Henry Sandon

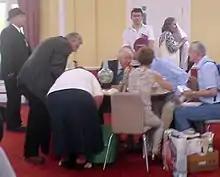
Sandon (seated centre) examining porcelain on the "Antiques Roadshow"

He began his career as an archaeologist and became interested in the history of ceramics after discovering Roman pots in his garden in Worcester. During the 1950s, he collected ceramic art from buildings in Worcester that were being demolished. He was appointed curator of the Dyson Perrins Museum at the Royal Worcester factory in 1966 and held that position until 1982. He was described as "the world's leading authority on Worcester porcelain."